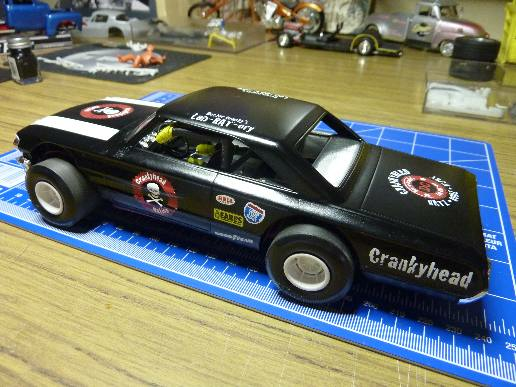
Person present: No